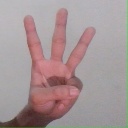
अक्षर: व